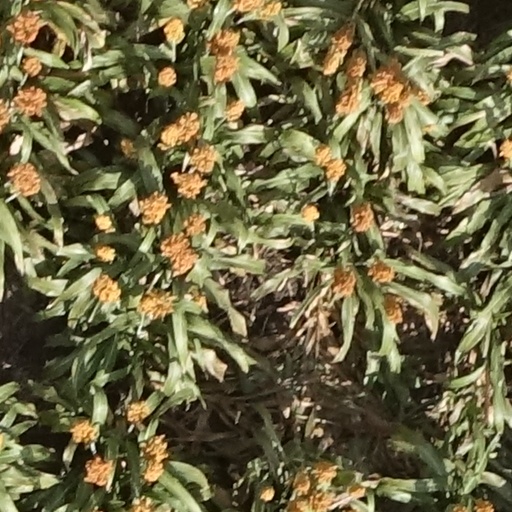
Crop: sorghum